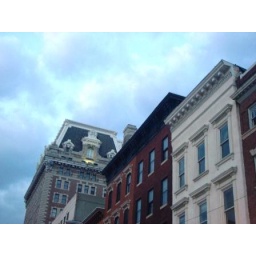
Taken out my car window whilst driving up Charles Street in Baltimore.